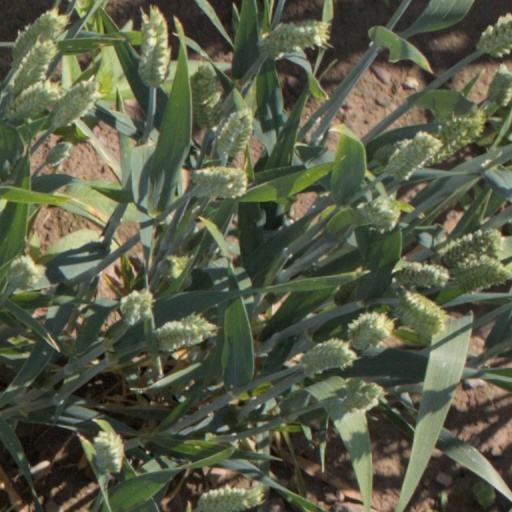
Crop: wheat